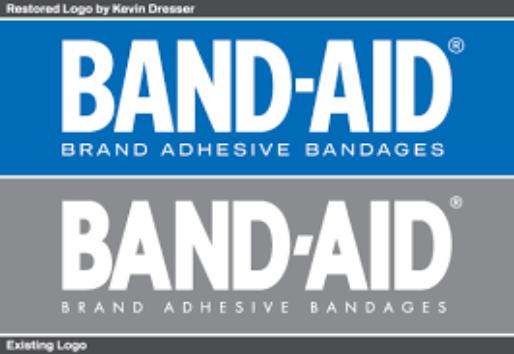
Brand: band-aid
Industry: Medical